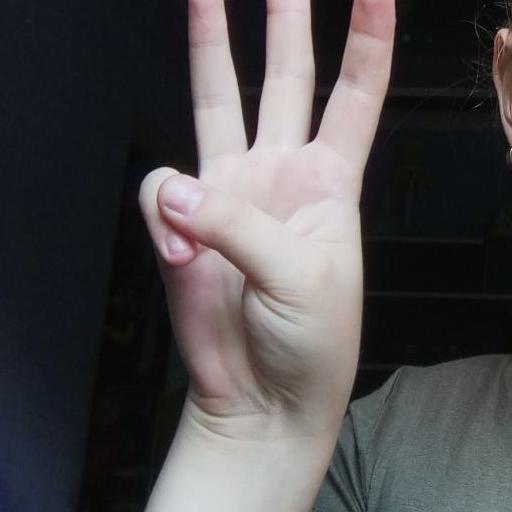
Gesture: three